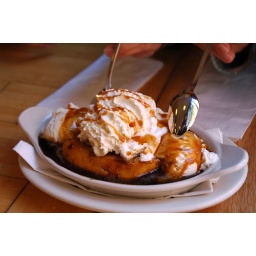
glazed/browned bananas in rum under a bed of creamy vanilla bean ice cream. clinton st. bakery, LES, nyc